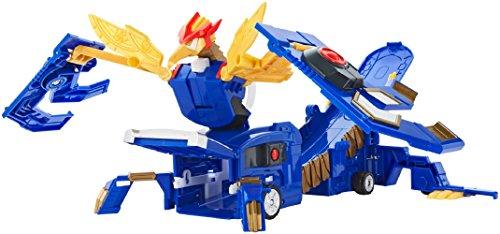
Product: Mecard Mega Torrix Figure
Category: Toys & Games | Play Vehicles | Toy Vehicles
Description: ​Now with Mega Torrix, kids can play out Mecard action in head-to-head competition.
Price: $7.74
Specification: ProductDimensions:3.9x6x9inches|ItemWeight:1.6pounds|ShippingWeight:1.6pounds(Viewshippingratesandpolicies)|ASIN:B07BQCQ4T3|Itemmodelnumber:GFK47|Manufacturerrecommendedage:6-10years